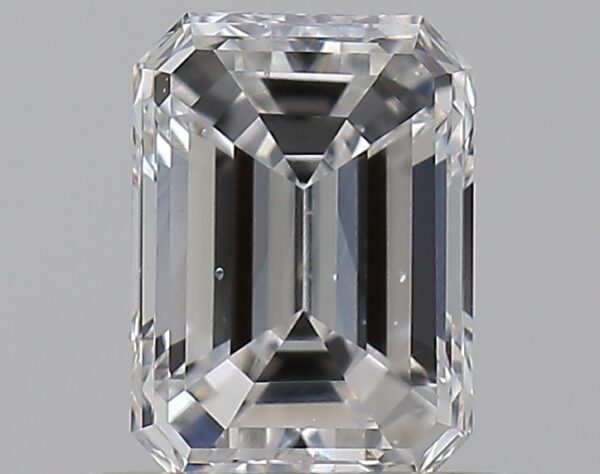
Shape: emerald
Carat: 0.51
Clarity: VS2
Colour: E
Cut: VG
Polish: GD
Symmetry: GD
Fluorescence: N
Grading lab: GIA
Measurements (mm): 5.48 x 3.95 x 2.7